Battle of the Somme

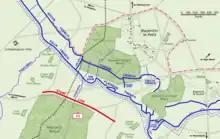
The British 21st Division attack on Bazentin le Petit, 14 July 1916.

The Battle of the Somme lasted beginning with the opening day of the Battle of Albert. The attack was made by five divisions of the French Sixth Army on the east side of the Somme, eleven British divisions of the Fourth Army north of the Somme to Serre and two divisions of the Third Army opposite Gommecourt, against the German Second Army of General Fritz von Below. The German defence south of the Albert–Bapaume road mostly collapsed and the French had "complete success" on both banks of the Somme, as did the British from the army boundary at Maricourt to the Albert–Bapaume road. On the south bank the German defence was made incapable of resisting another attack and a substantial retreat began; on the north bank the abandonment of Fricourt was ordered. The defenders on the commanding ground north of the road inflicted a huge defeat on the British infantry, who took an unprecedented number of casualties. Several truces were negotiated to recover wounded from no man's land north of the road. The Fourth Army took , of which were killed. The French Sixth Army had , and the 2nd German Army had .